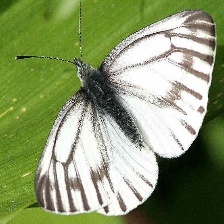
Species: PINE WHITE
Butterfly family (ImageNet category): cabbage_butterfly